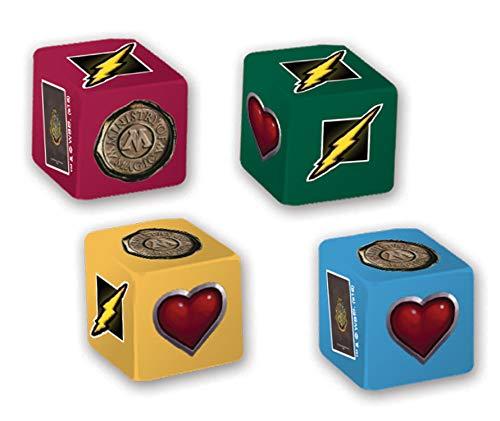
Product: Harry Potter Hogwarts Battle Cooperative Deck Building Card Game | Official Harry Potter Licensed Merchandise | Harry Potter Board Game | Great Gift for Harry Potter Fans | Harry Potter Movie artwork
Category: Toys & Games | Games & Accessories
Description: Play as your favorite character to defend the wizarding world from evil forces: Harry Potter, Hermione Granger, Ron Weasley and Neville Longbottom.
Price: $41.74
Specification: ProductDimensions:9x12x4inches|ItemWeight:3pounds|ShippingWeight:4.45pounds(Viewshippingratesandpolicies)|DomesticShipping:ItemcanbeshippedwithinU.S.|InternationalShipping:ThisitemcanbeshippedtoselectcountriesoutsideoftheU.S.LearnMore|ASIN:B01EIKRP0K|Californiaresidents:ClickhereforProposition65warning|Itemmodelnumber:DB010-400|Manufacturerrecommendedage:11yearsandup